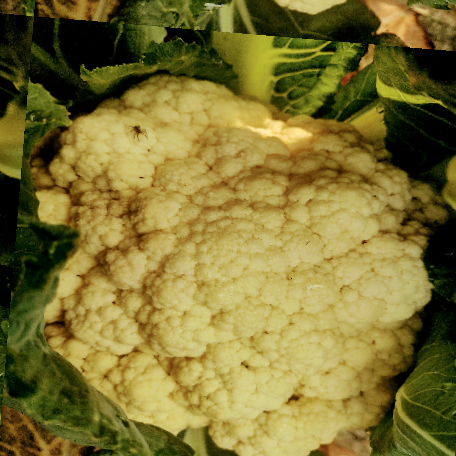
Label: Disease Free